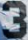
Number: 3